Marseille Canal

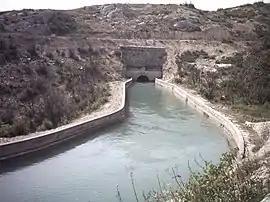
The canal entering a tunnel near Coudoux

The initial intake of the canal from the Durance was at the Pertuis Bridge in the Vaucluse at an elevation of and from Marseille. From there, the canal travelled west to Lew Puy-Sainte-Réparade and then northwest to Saint-Estève-Janson. This portion of the canal, now known as the "Ancien Canal de Marseille", was abandoned when the "Canal EDF de la Durance" went into service in 1966. Since that time, water initially enters the canal at the hydroelectric station just northwest of Saint-Estève-Janson. The canal then continues northwest to the southern end of the Cadenet bridge, where it feeds the "Retenue d'eau de Saint-Christophe".